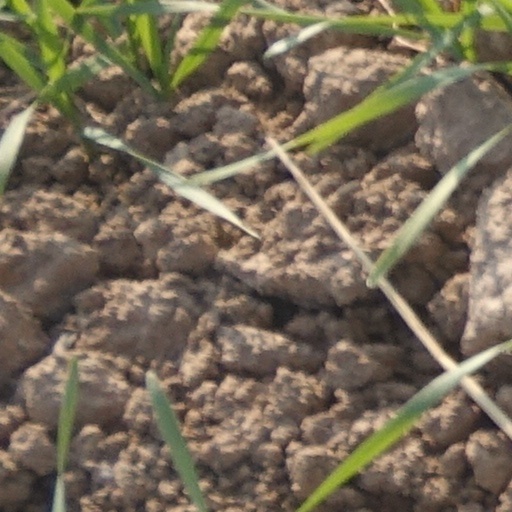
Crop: wheat